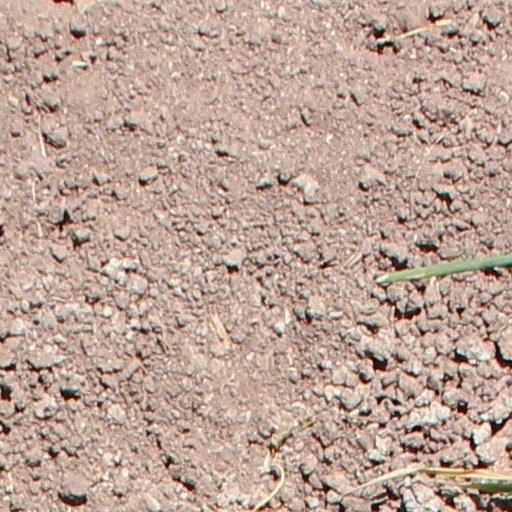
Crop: wheat